Astigs

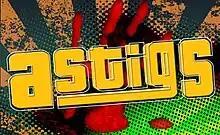
Logo

Astigs is an ABS-CBN's weekly youth-oriented program running under the youth anthology series "Star Magic Presents" which started airing from January 12, 2008 to May 10, 2008 The show will feature different stories every six weeks.